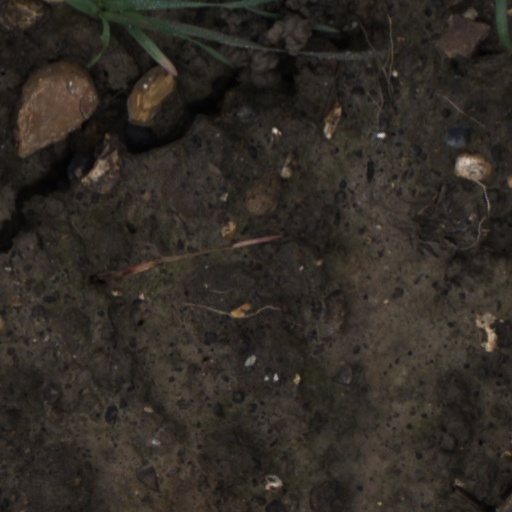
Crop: wheat